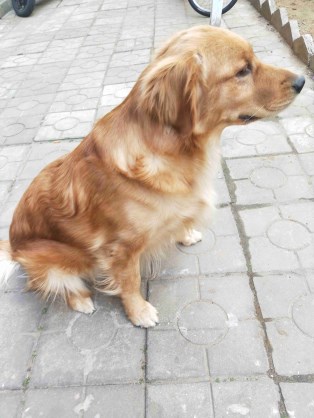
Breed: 5355-n000126-golden_retriever